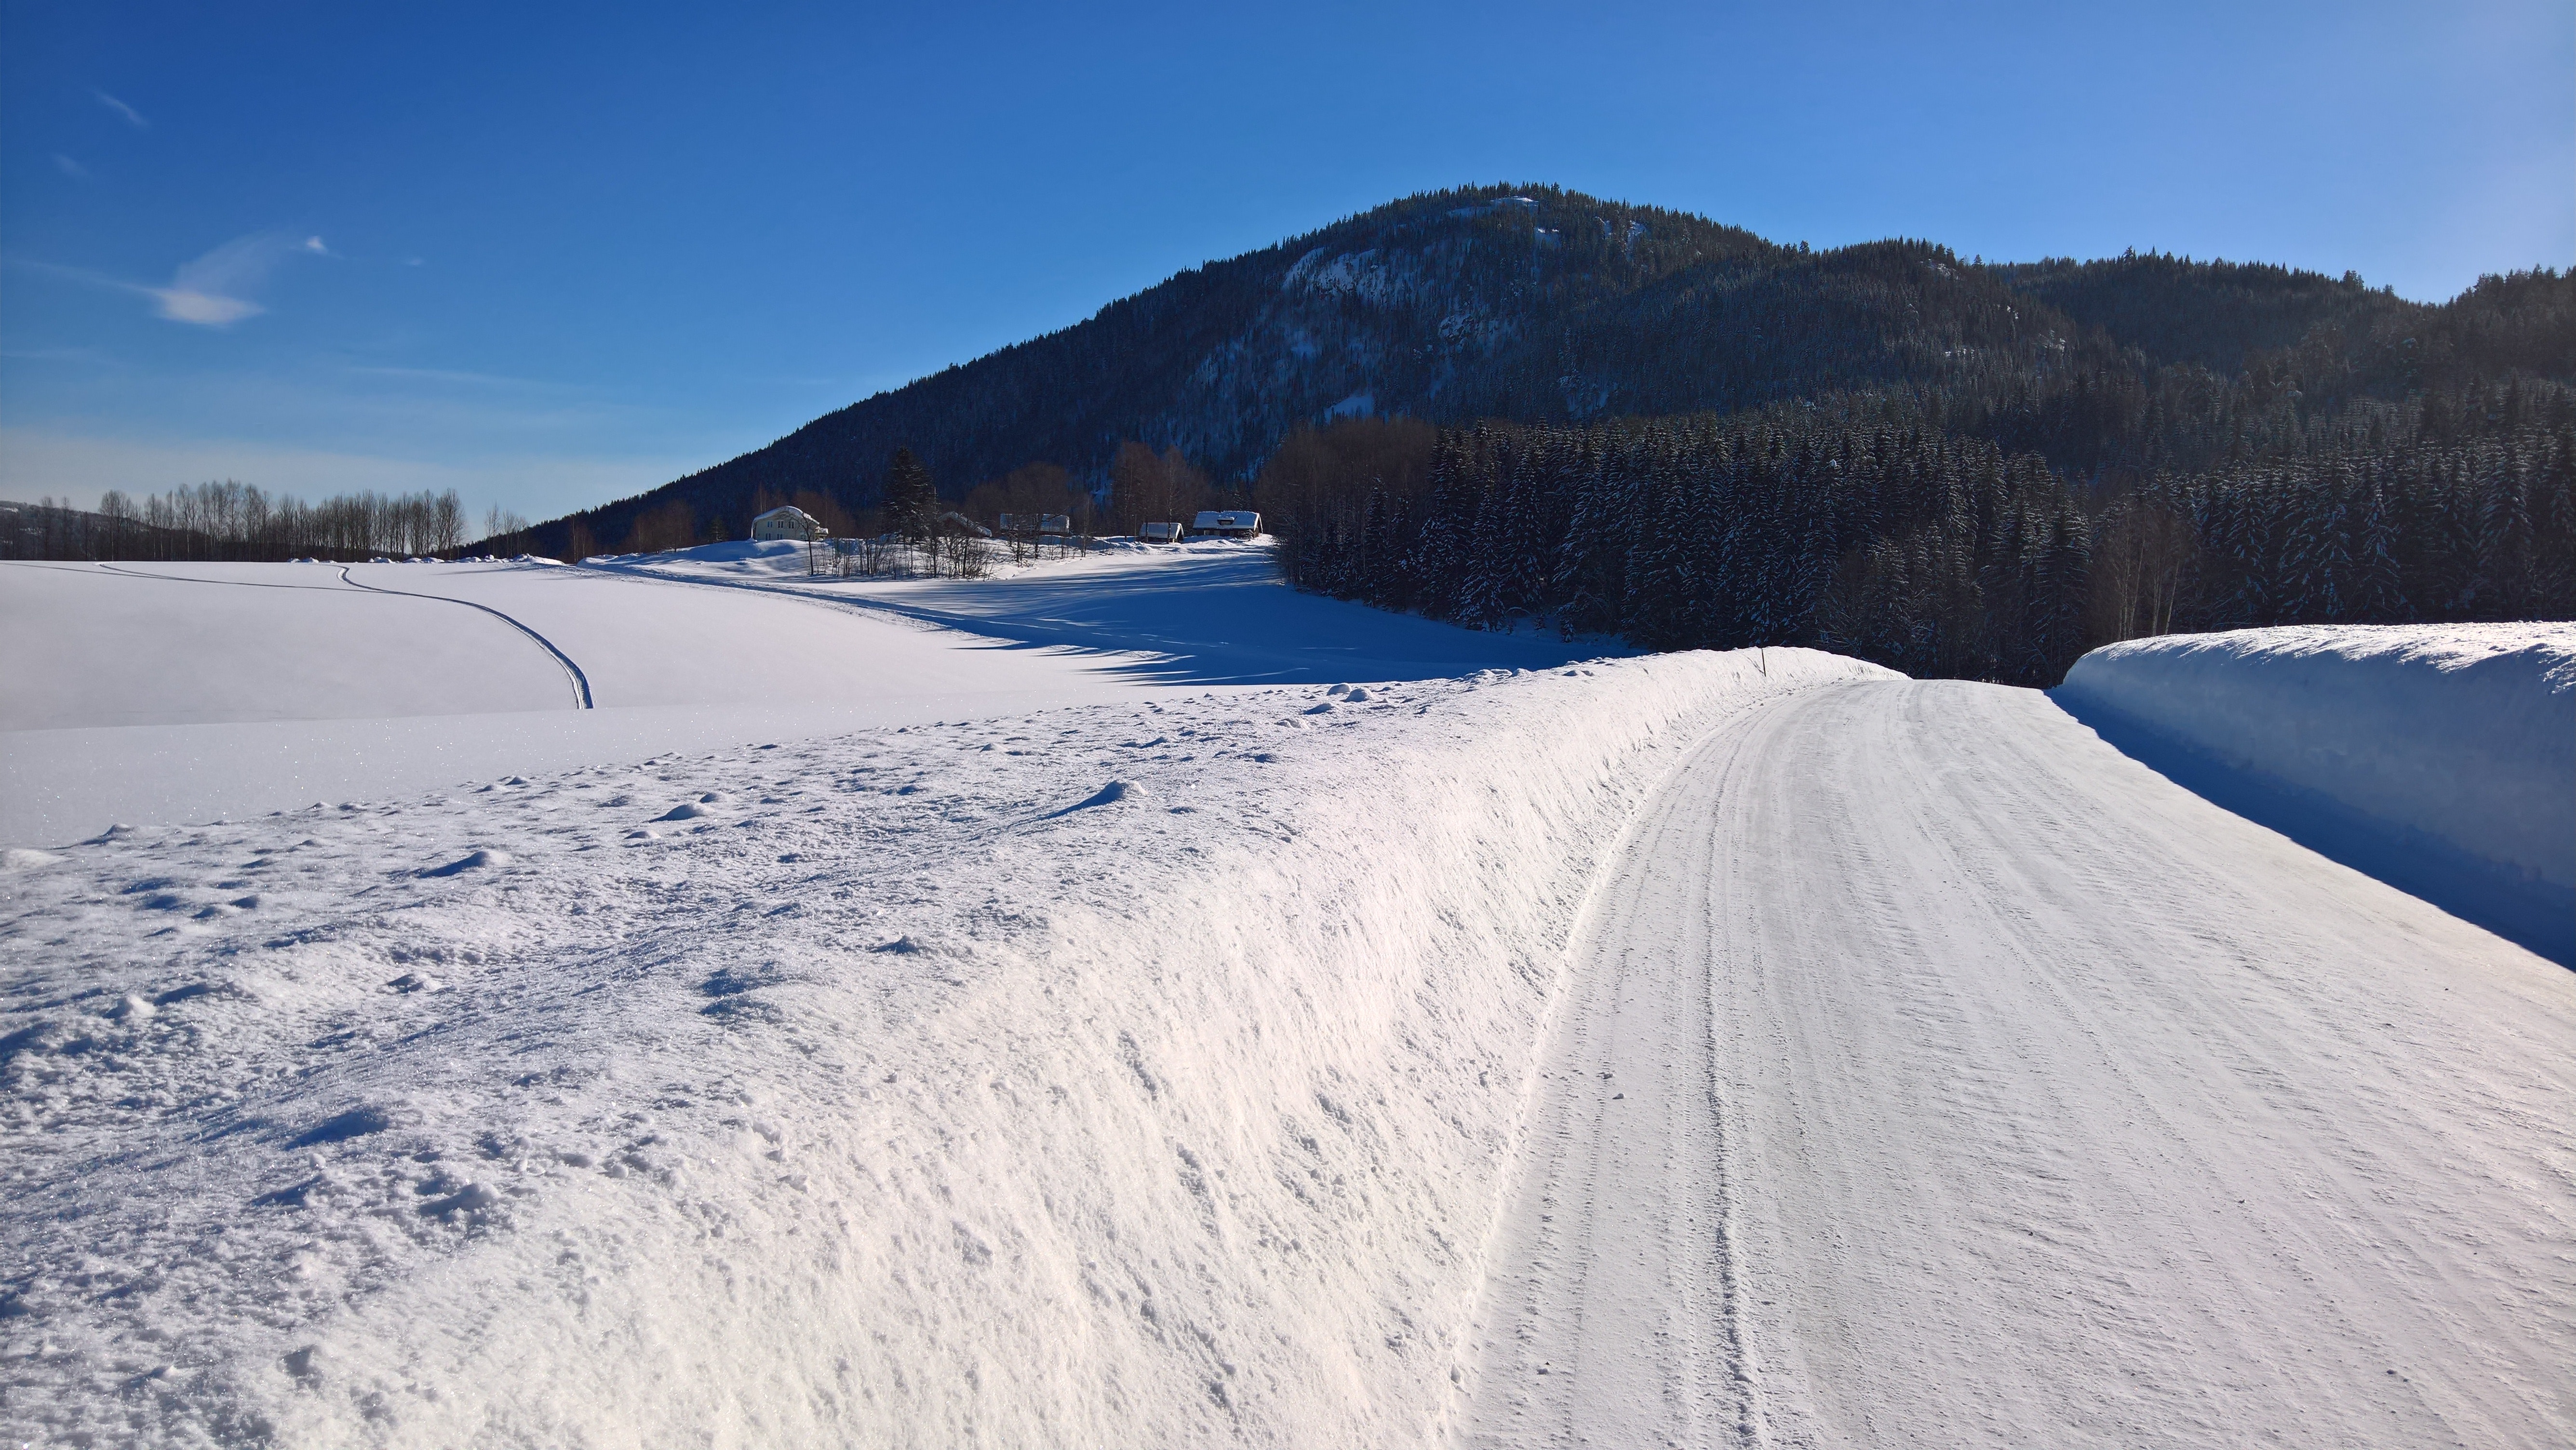
snow, winter, sky, mountain, piste, freezing, slope, ridge, geological phenomenon, mountain range, hill, road, ice, cloud, alps, tree, fell, glacial landform, landscape, terrain, recreation, massif, photography, mountain pass, horizon, ice cap